TV3 (Latvian TV channel)

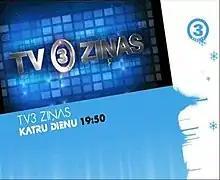
Screenshot of TV3 Latvia in 2009

TV3 was launched in 19 September 1998 replacing 31. Kanāls, but did not receive a terrestrial license until 2001. The channel has since increased its viewing share to become the most popular channel in Latvia as of September 2007, surpassing its then-closest rival LNT.